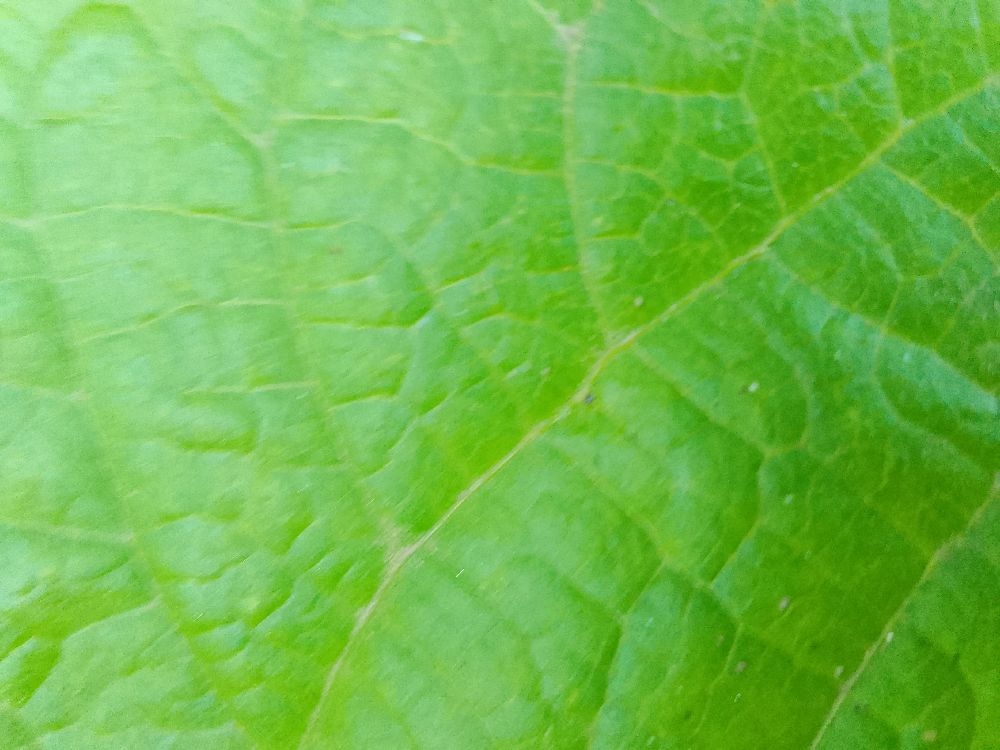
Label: healthy